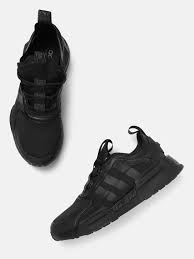
Label: Sneaker